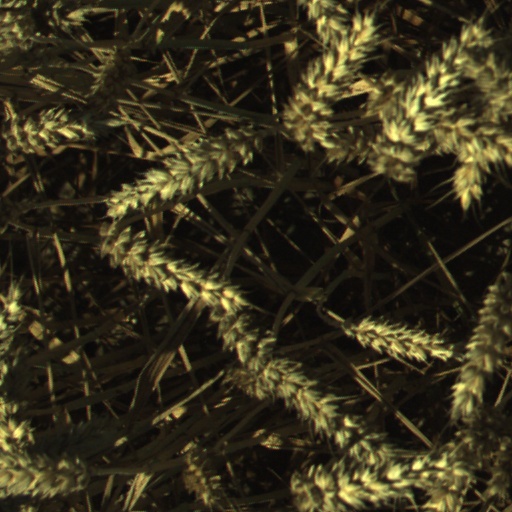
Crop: wheat